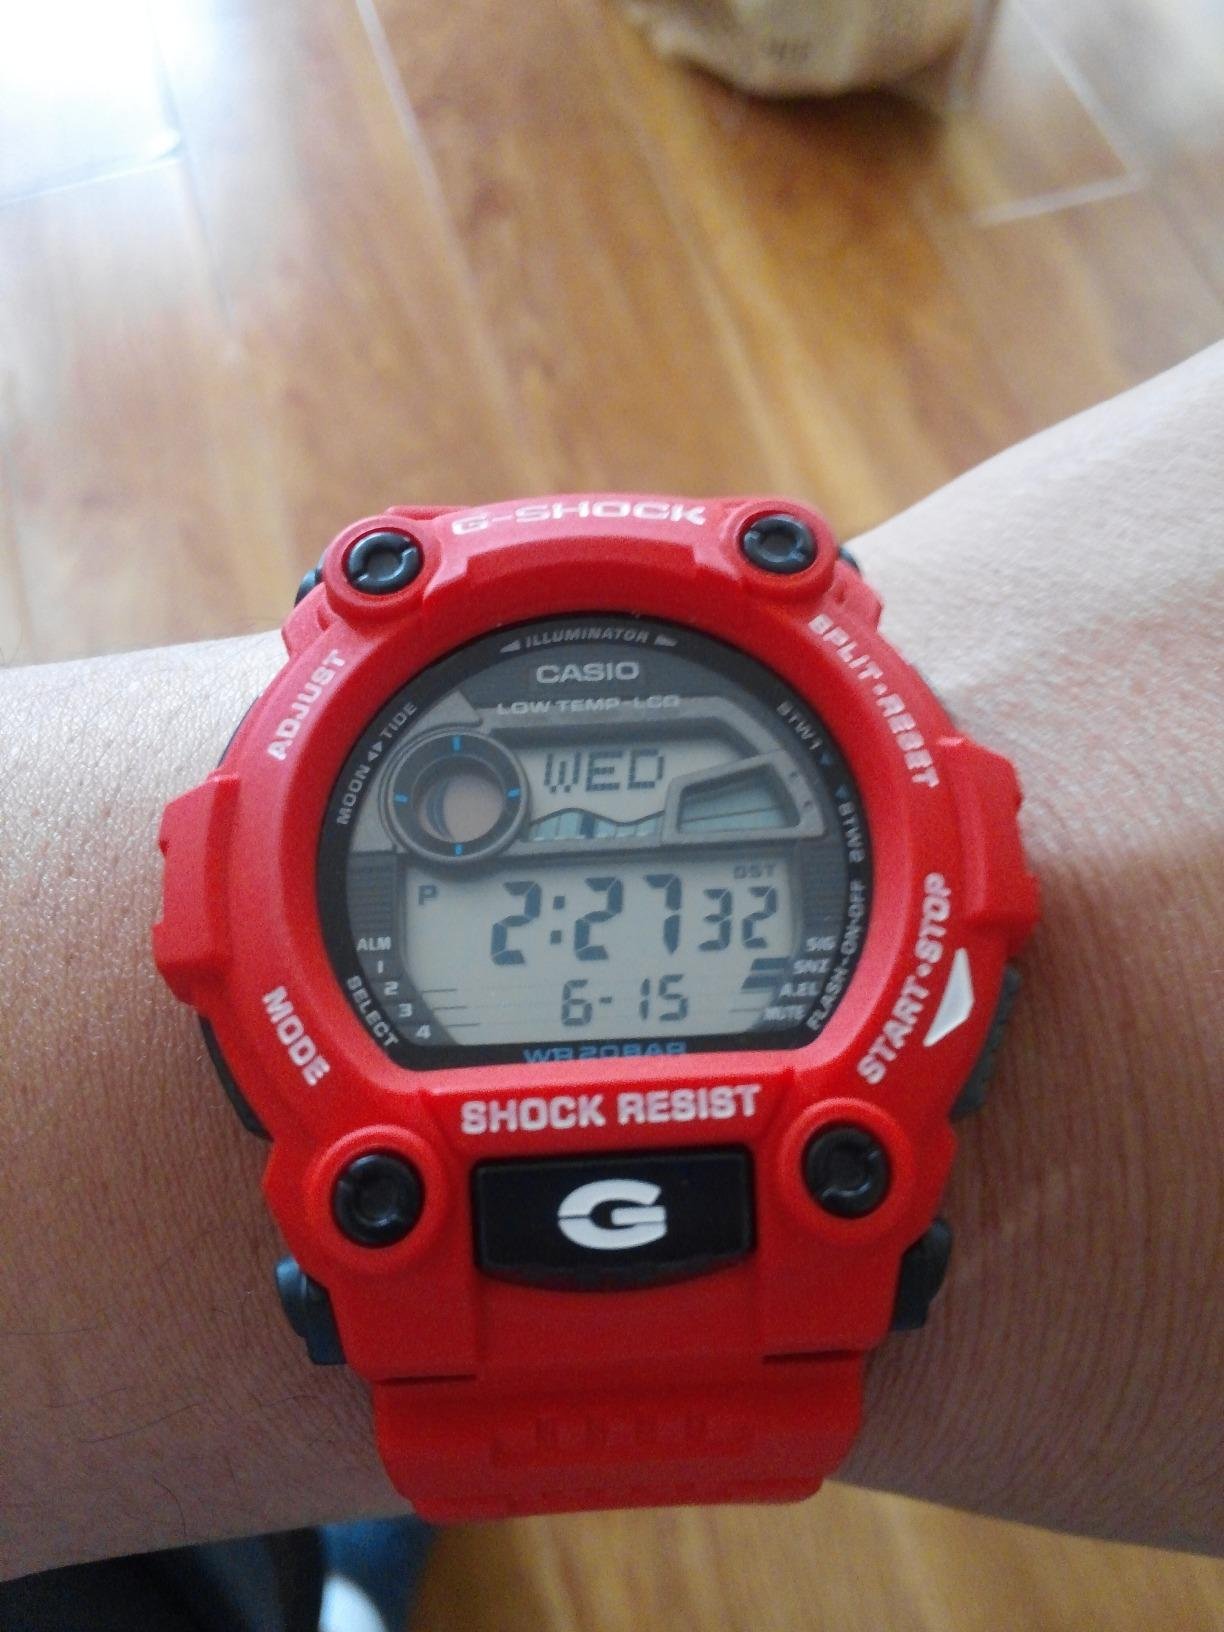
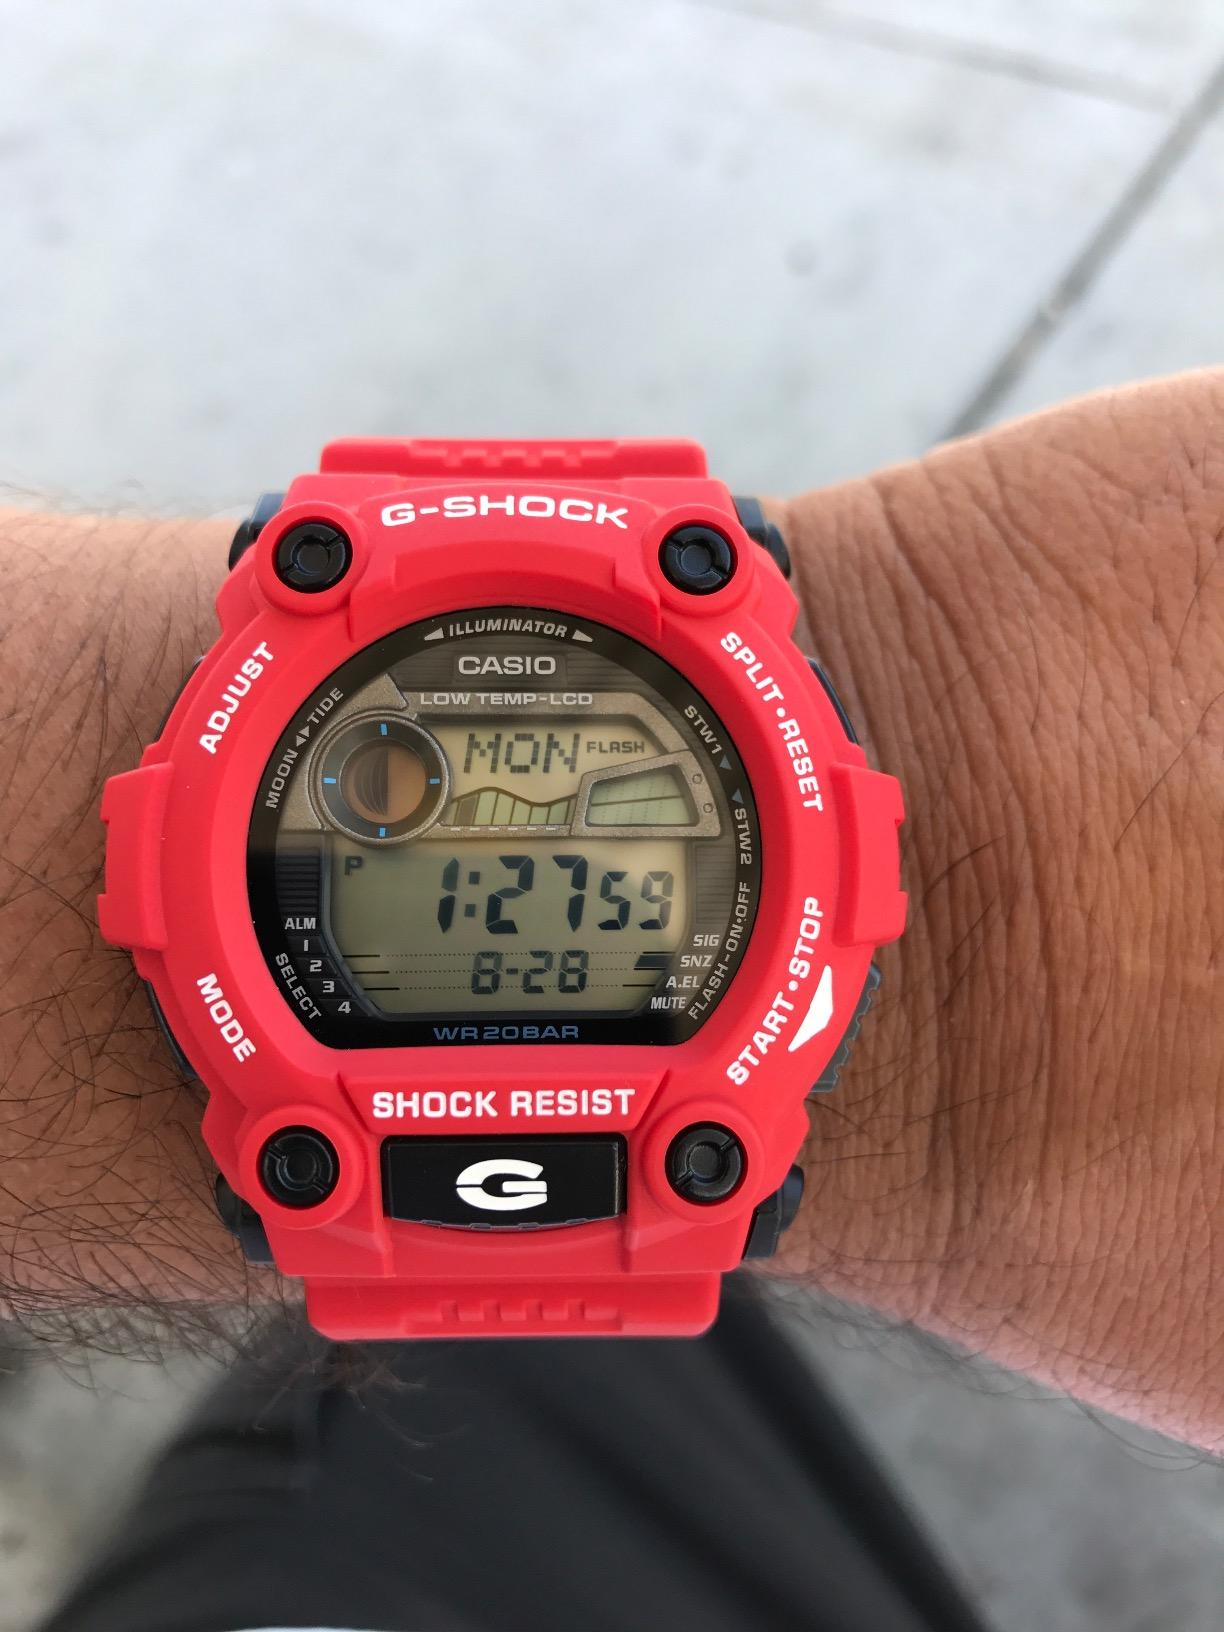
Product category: accessories_watch
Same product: yes